Mercedes-Benz C-Class (W203)

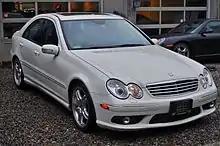
Facelift Mercedes-Benz C 55 AMG (North America)

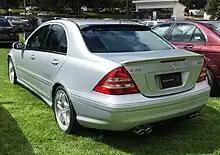
Mercedes-Benz C 55 AMG (North America)

Another version was the C 30 CDI AMG, using a 3.0-litre five-cylinder diesel engine, capable of and . Like the C 32, it was available in all three body styles, but this diesel model did not reach sales expectations and was retired in 2004. The car's exterior resembled that of the C 32 AMG. To this day, it is the only diesel AMG ever offered, except for the pre merger AMG modified MB100 van, which used AMG tuned OM616 and OM617 engines.